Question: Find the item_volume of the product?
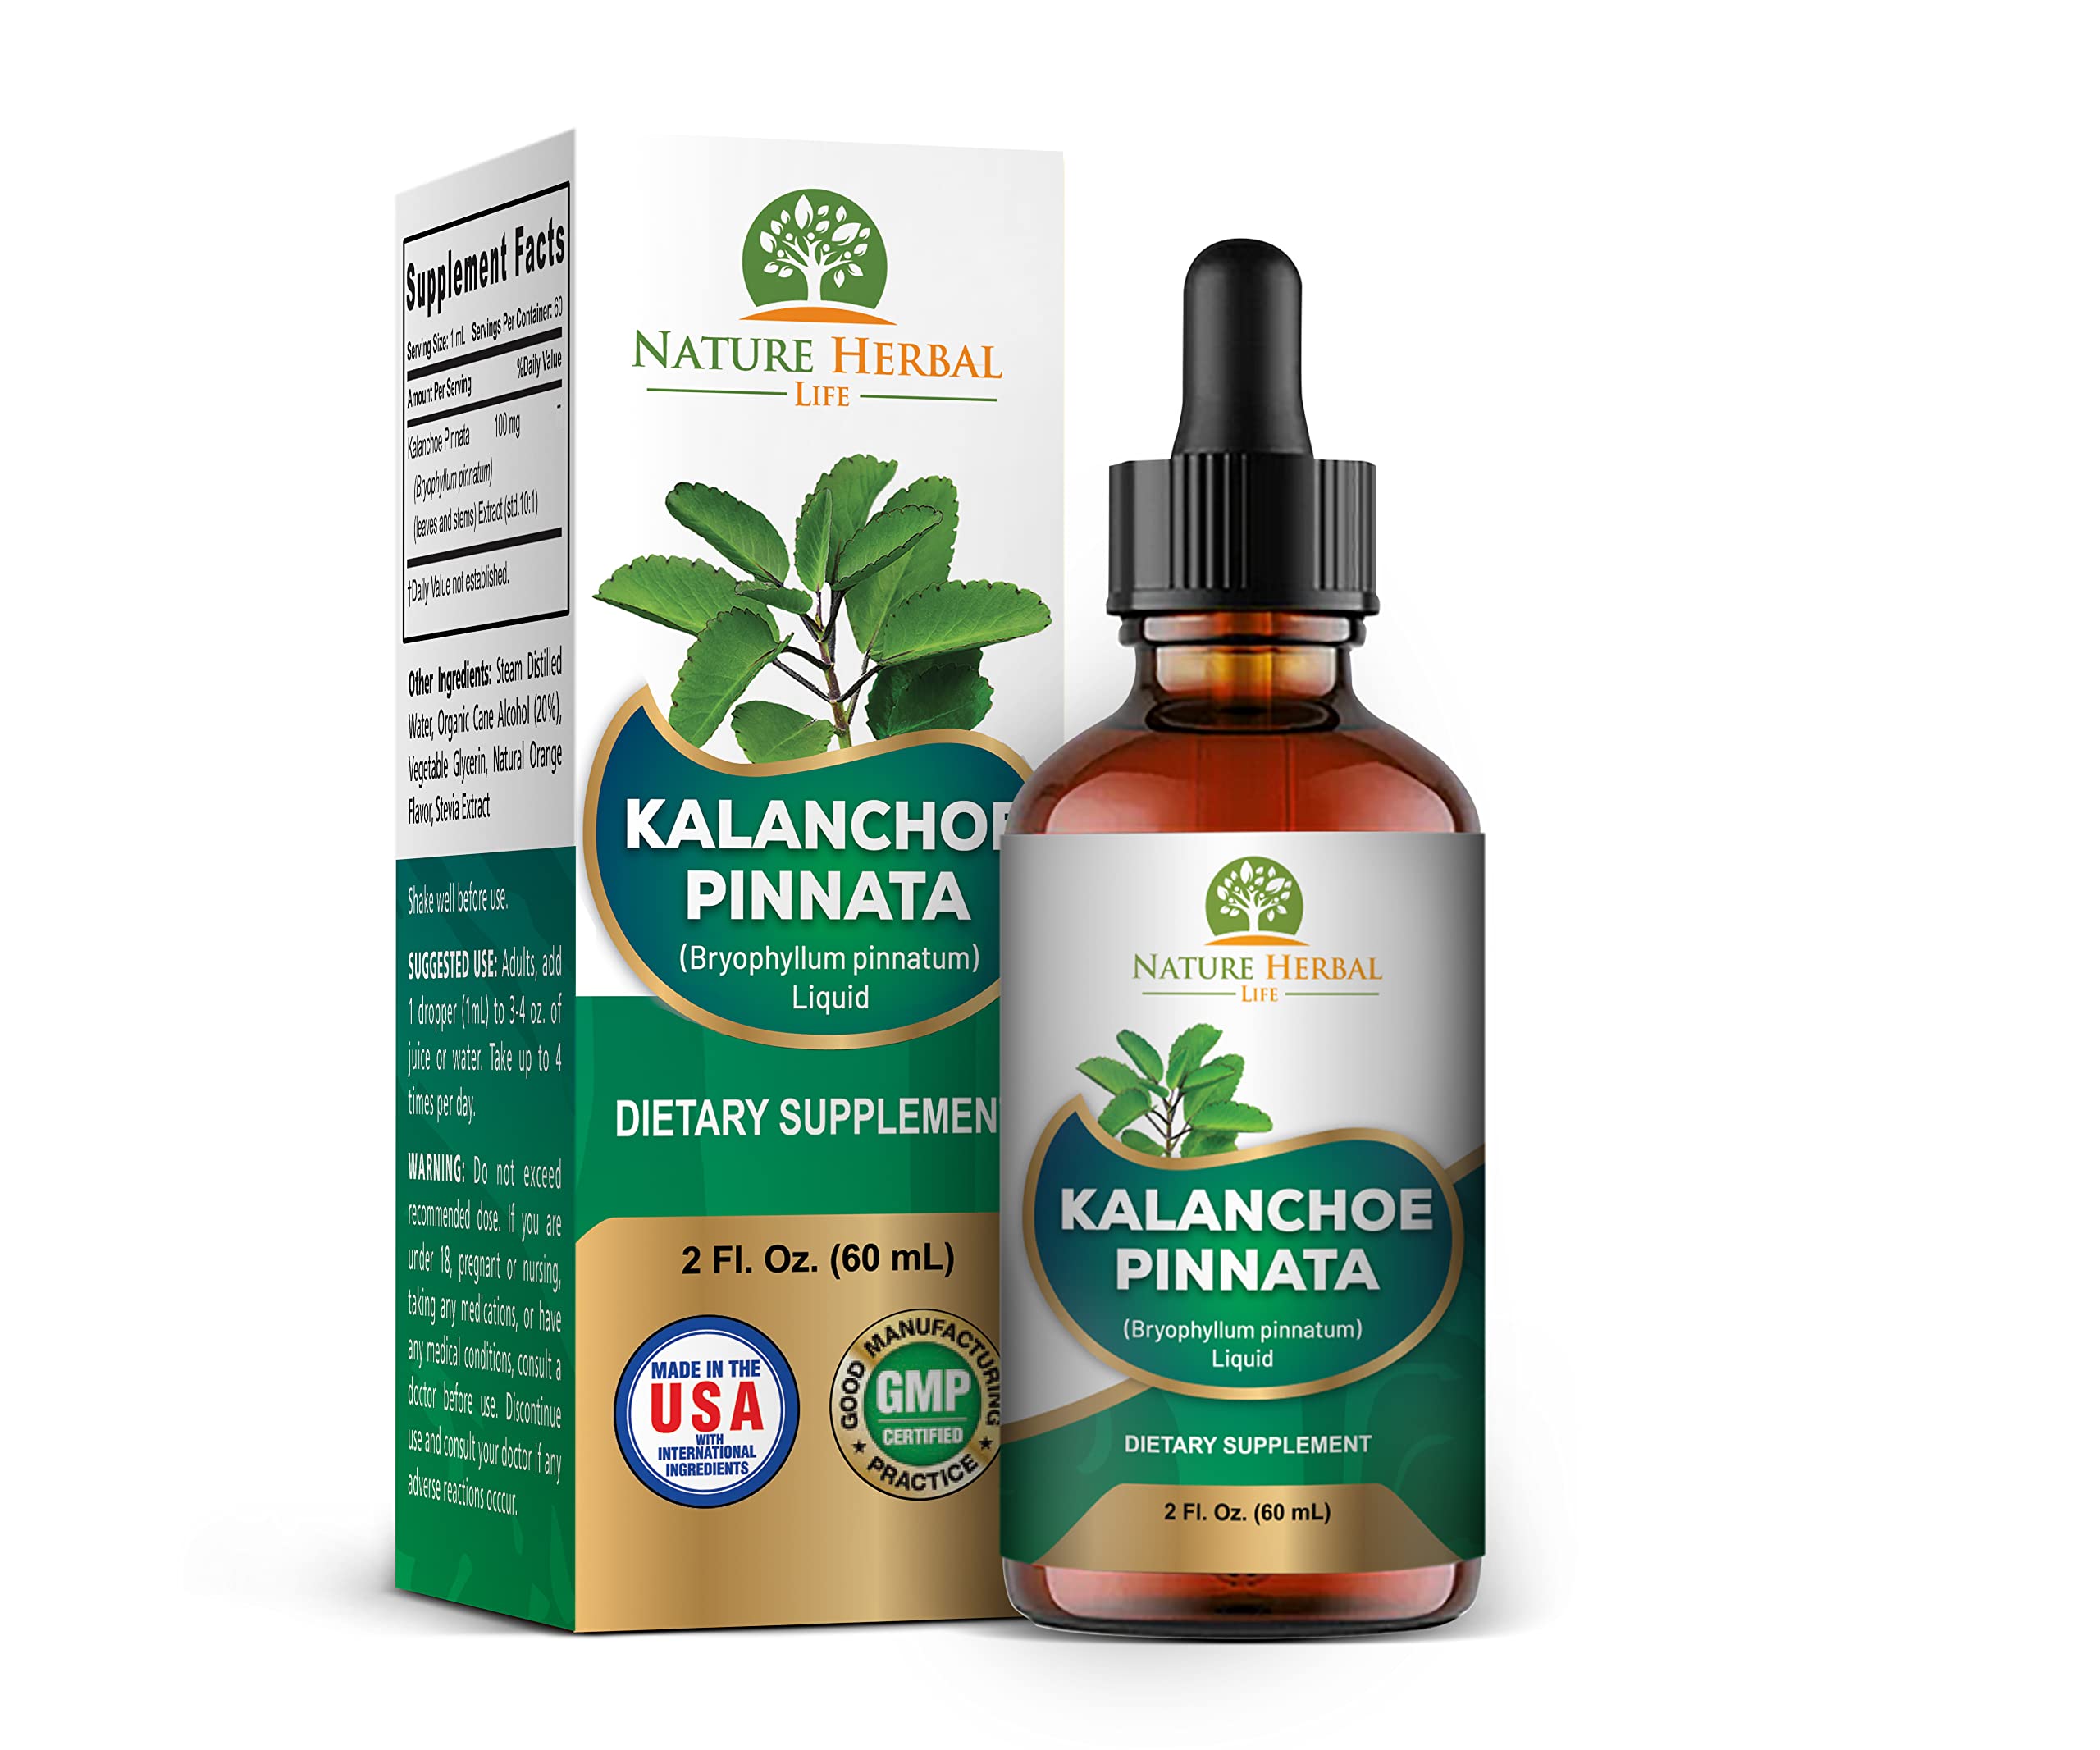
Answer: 2.0 fluid ounce